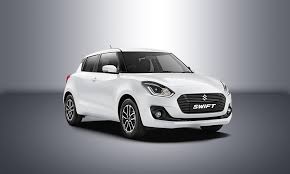
Label: noambulance